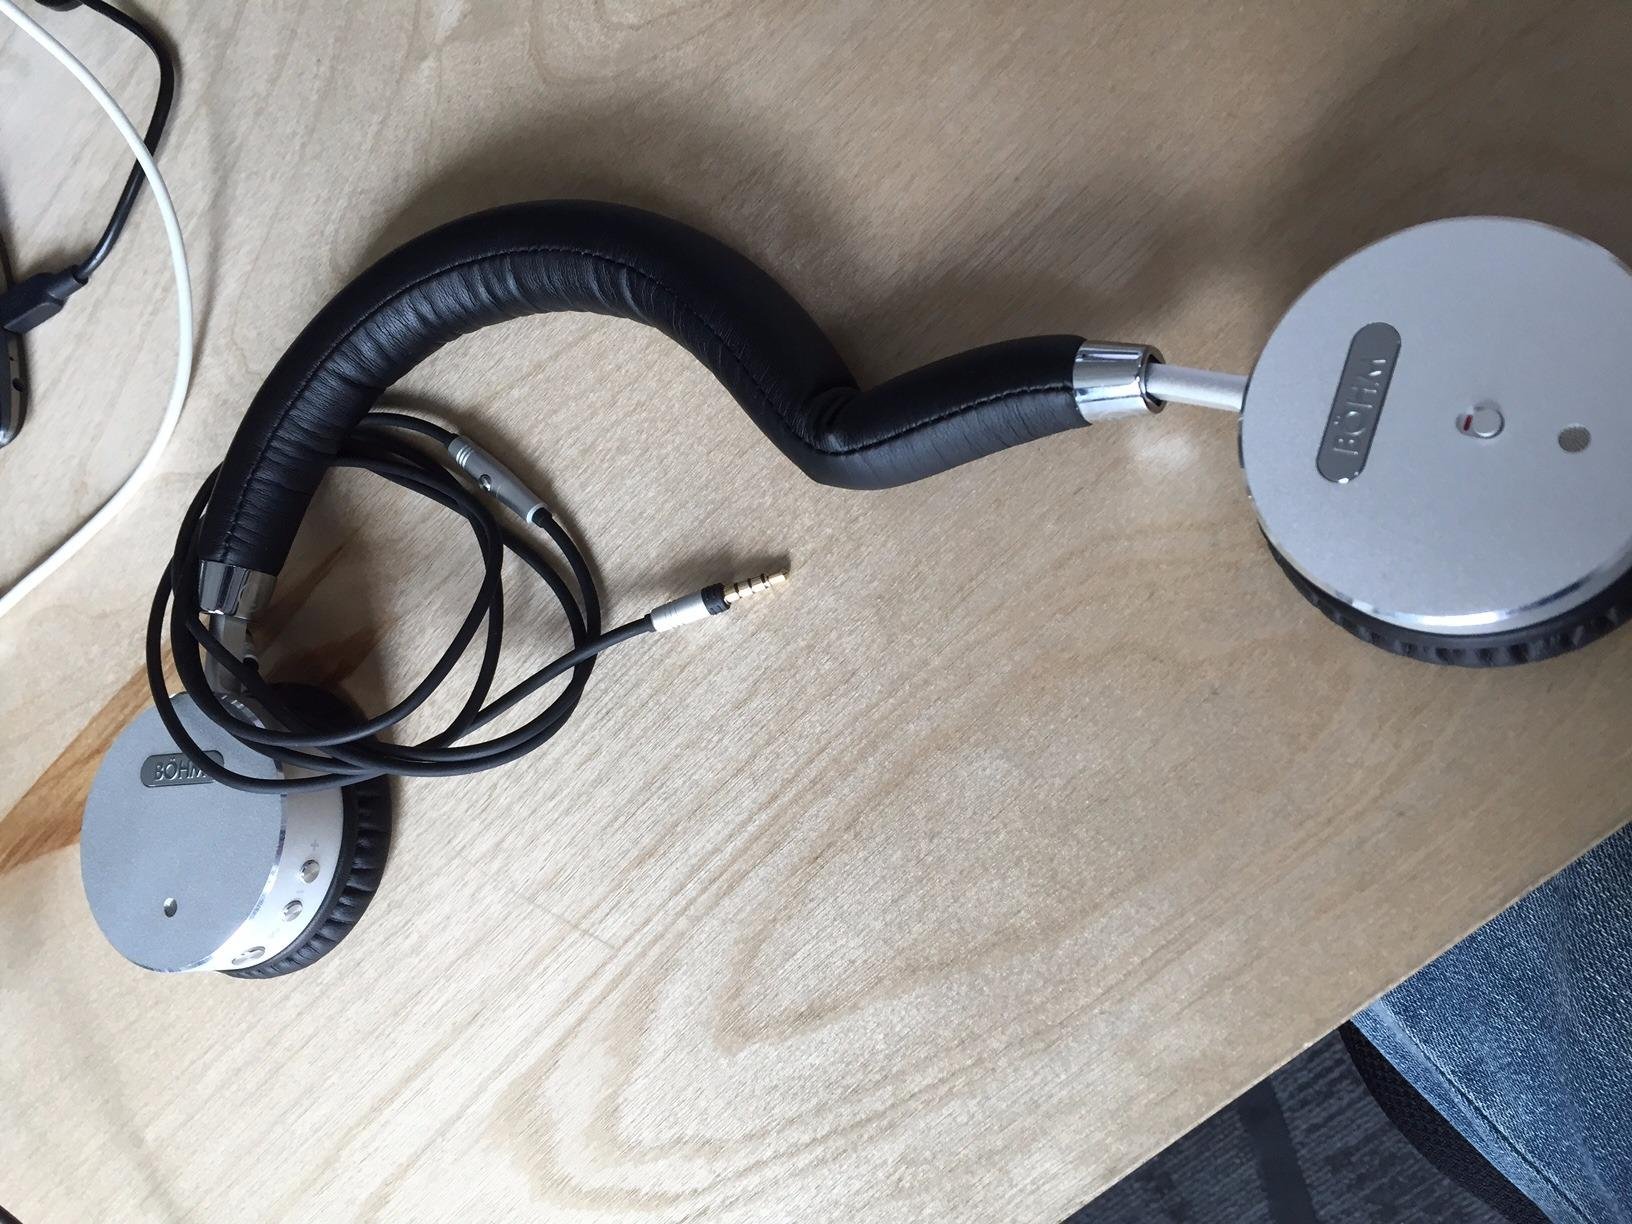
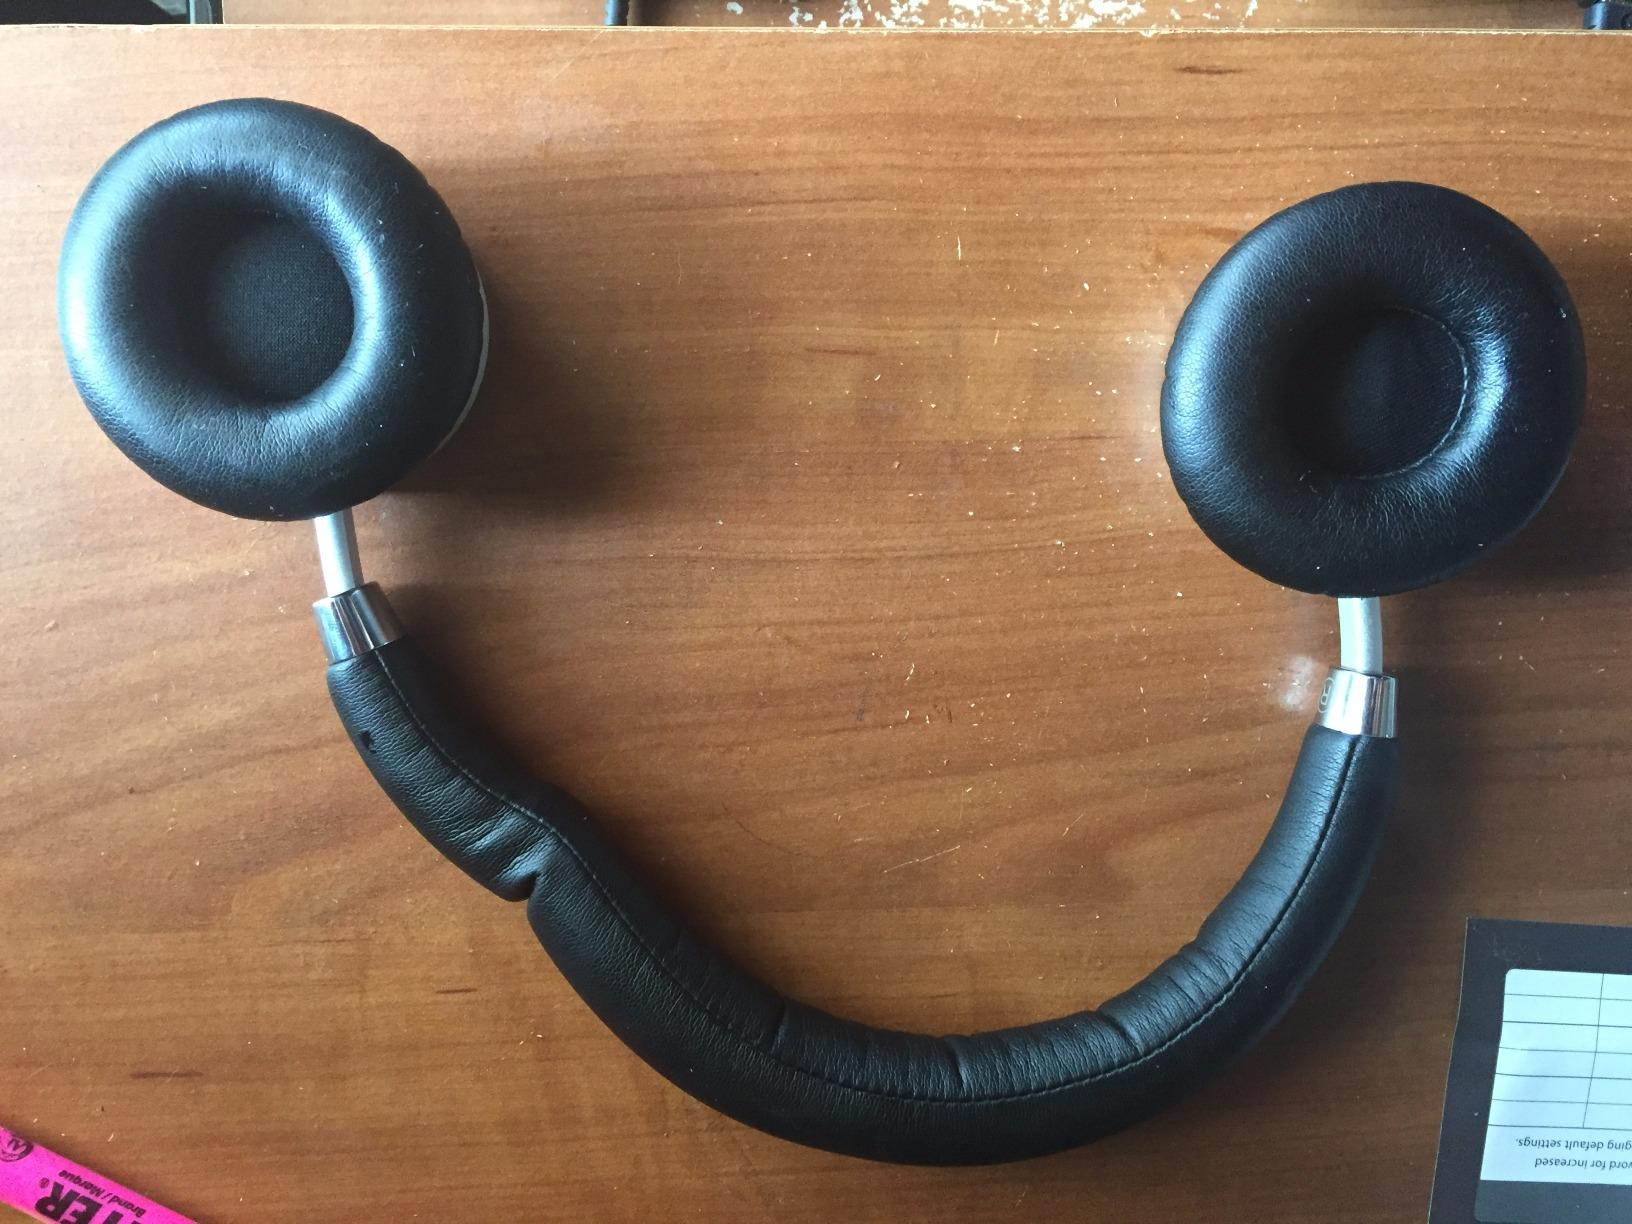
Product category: headphones
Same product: yes